Charles Feret

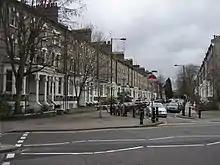
Edith Road, 'West Kensington', where the Féret family lived at no. 49 (bombed during The Blitz and replaced by flats)

Charles James Feret (bapt. James Charles Féret; 19 December 185413 March 1921) was a British newspaper editor and writer. He is known among historians of London as the author of an exhaustive three volume history of Fulham, published in 1900.